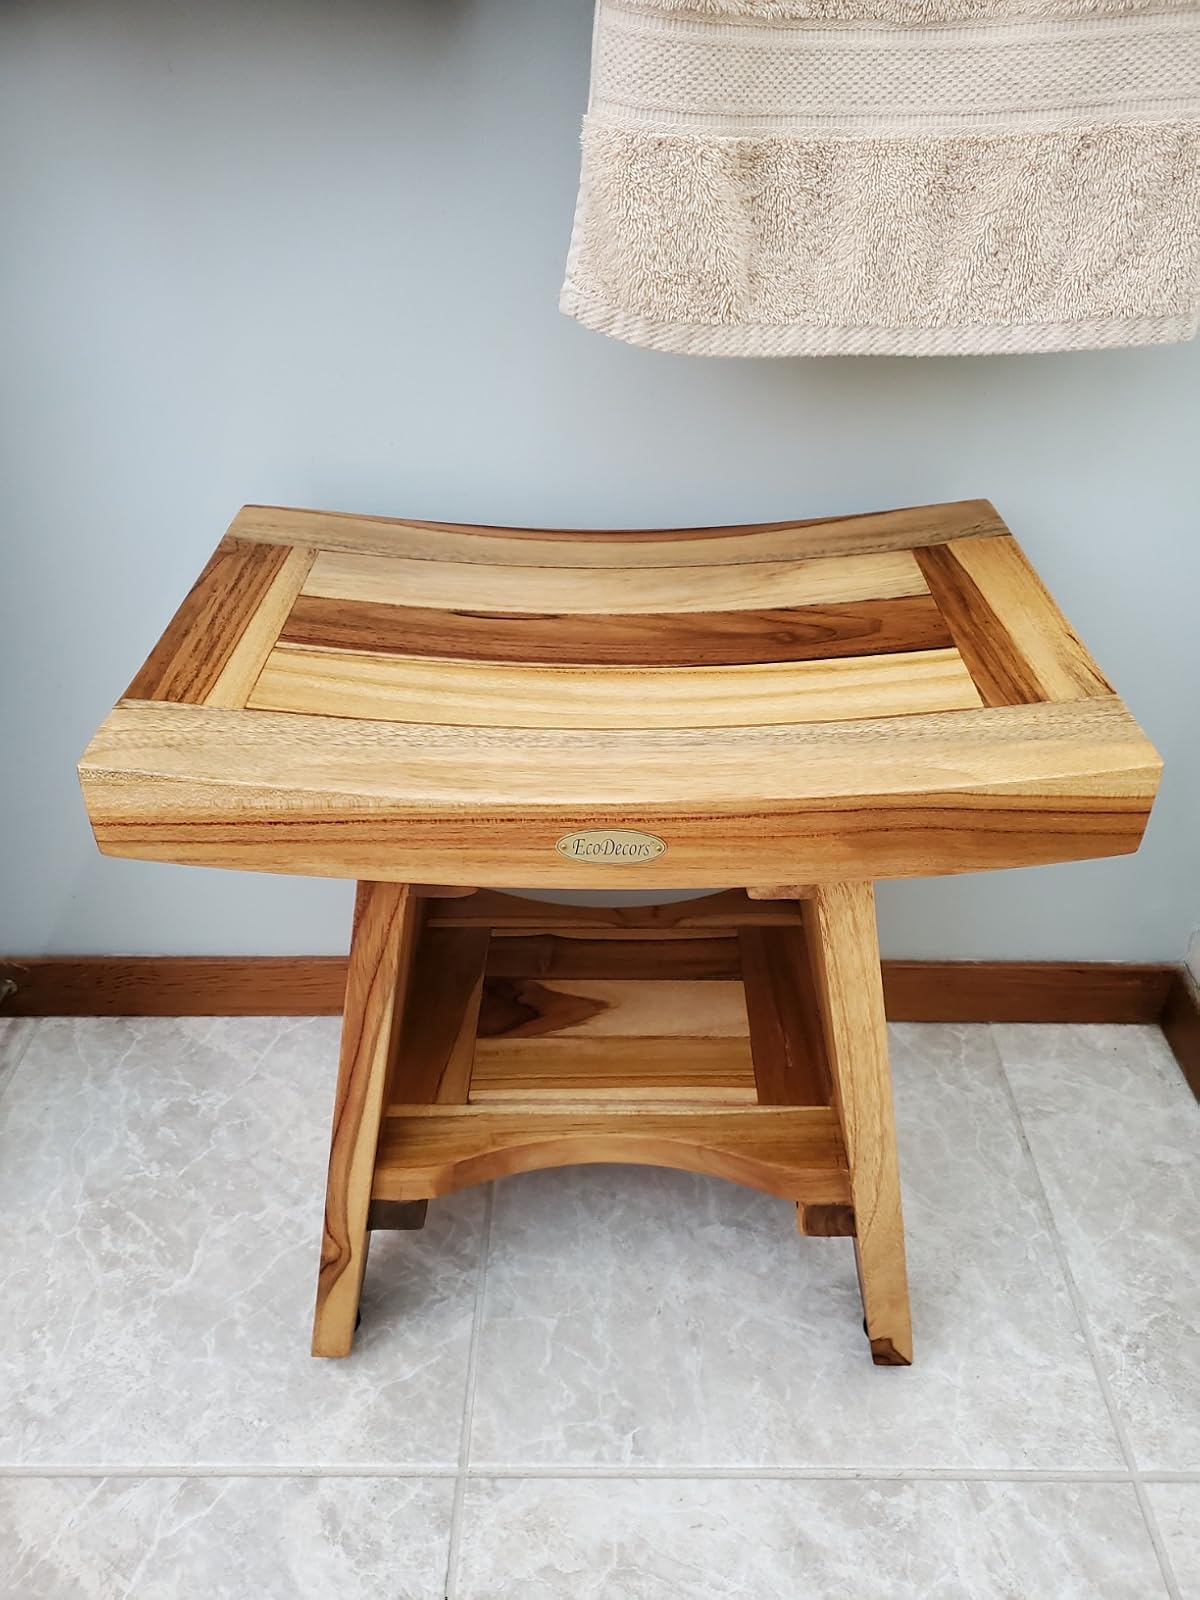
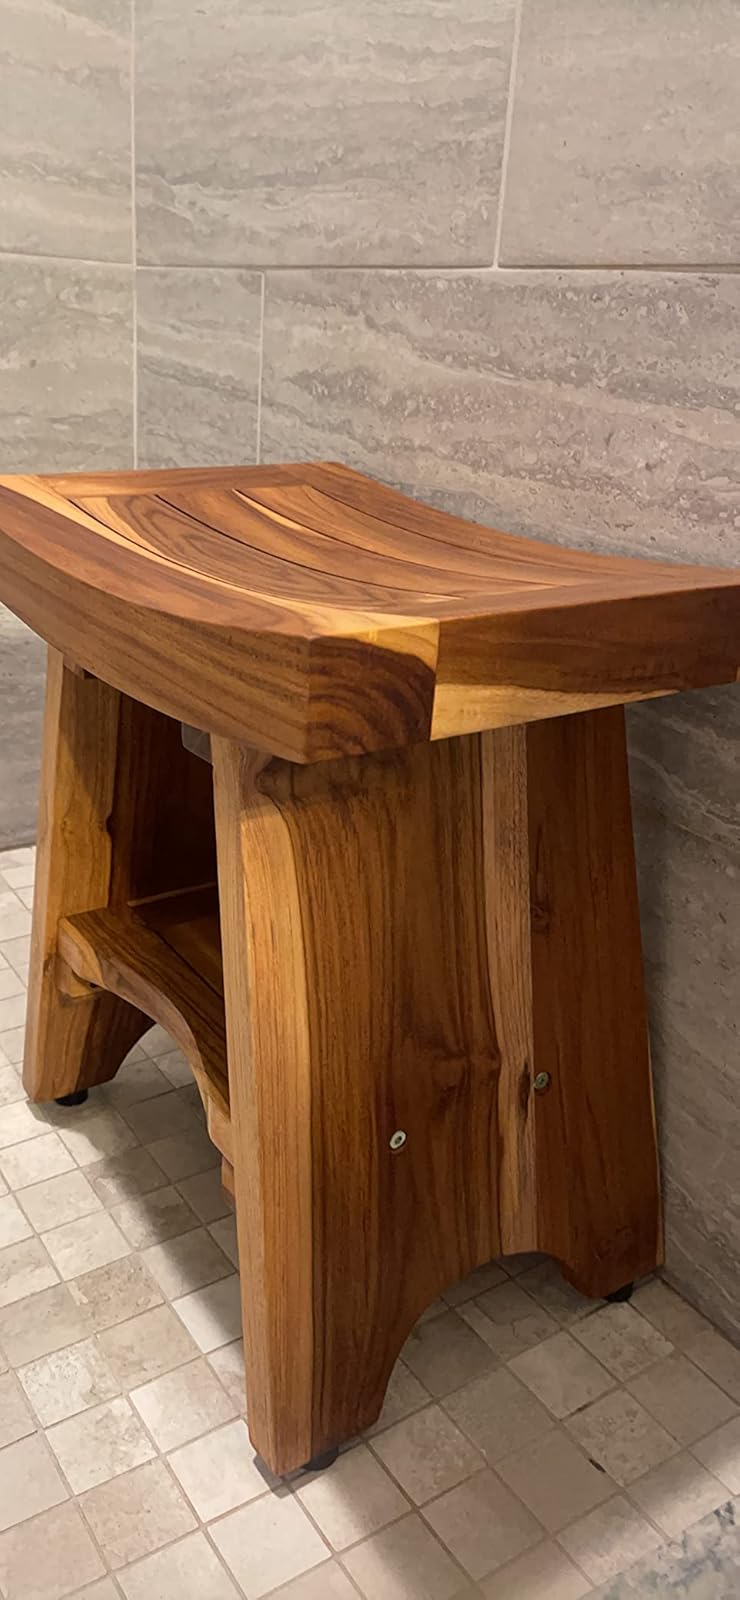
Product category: stool
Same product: yes